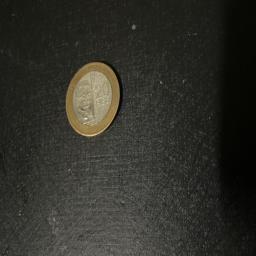
Label: 20_New_Front